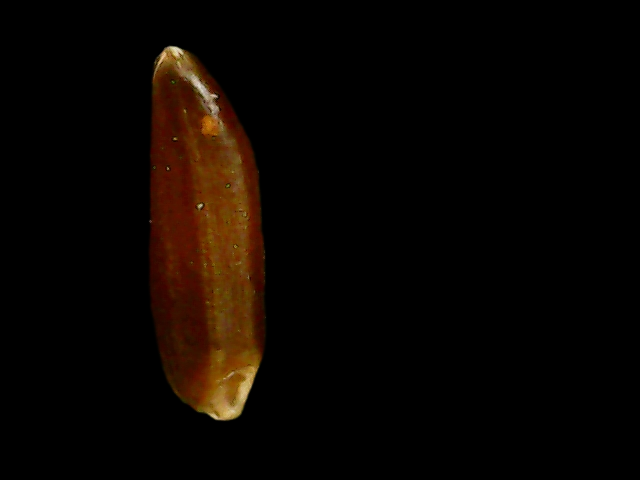
Rice variety: Binadhan20